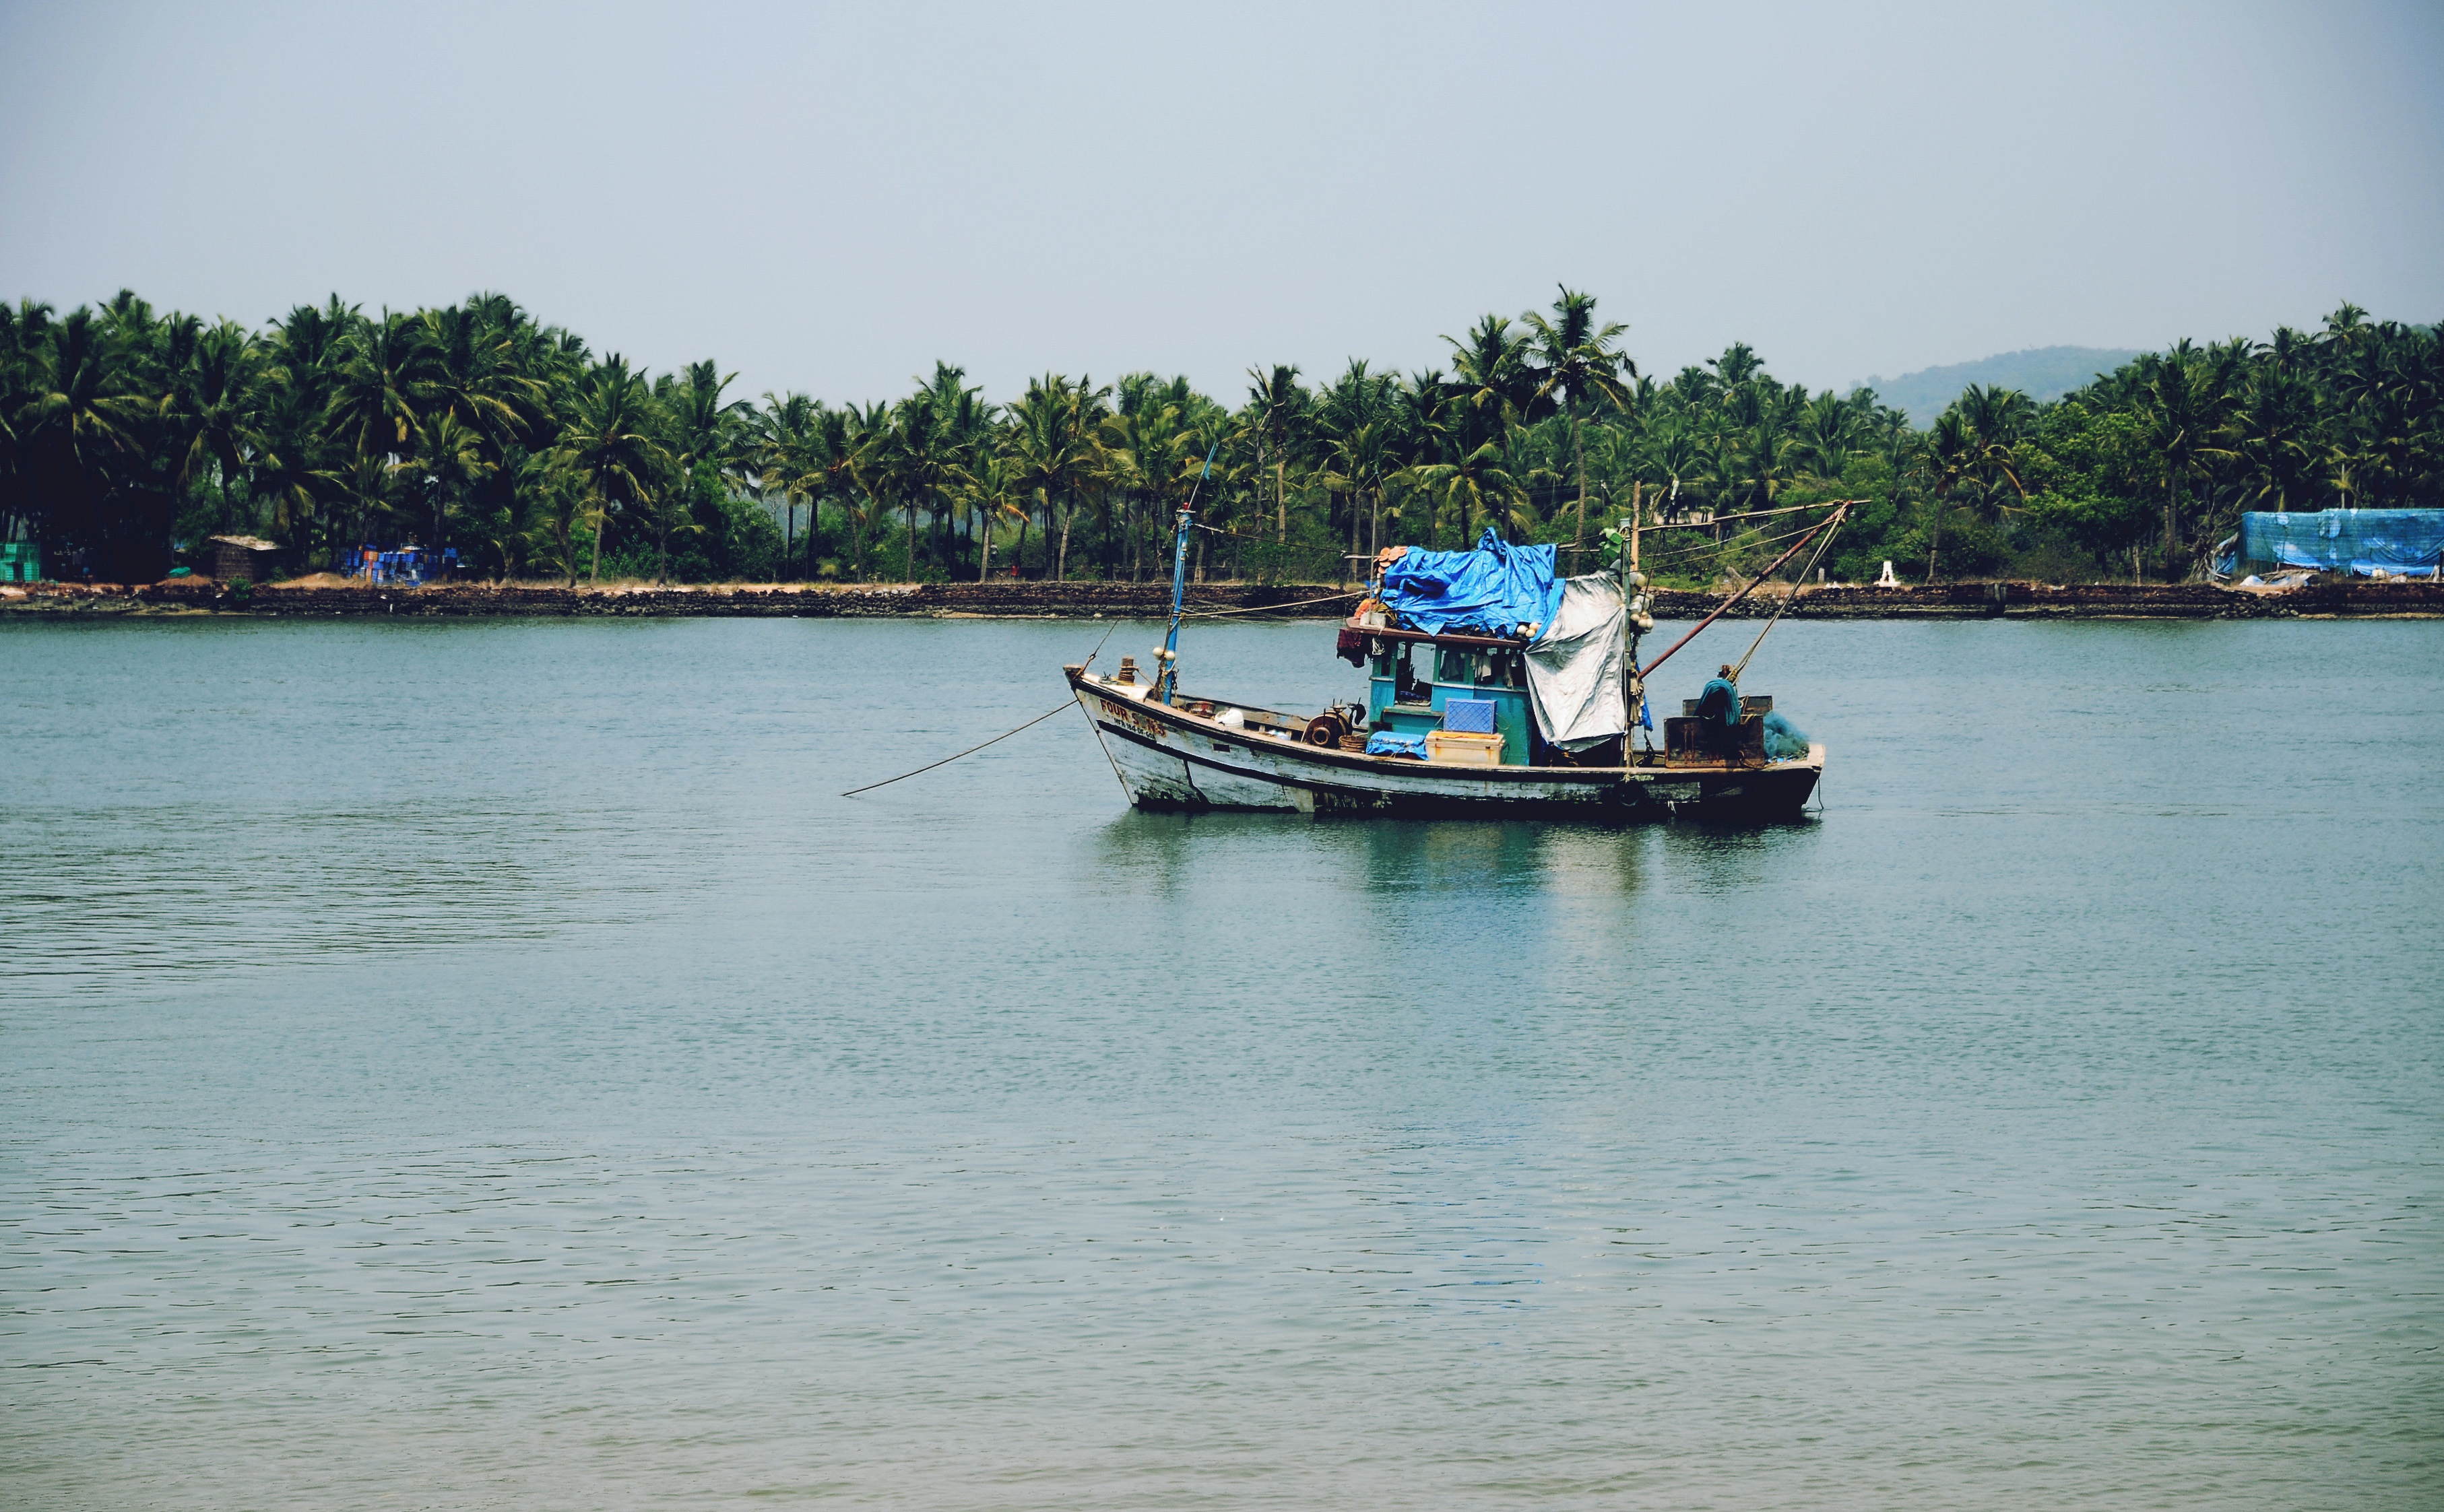
beach, sea, coast, water, boat, lake, river, vacation, vehicle, bay, waterway, boating, watercraft, watercraft rowing